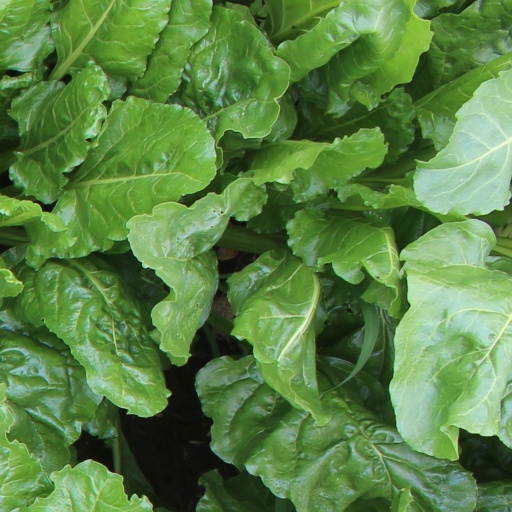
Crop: sugar beet